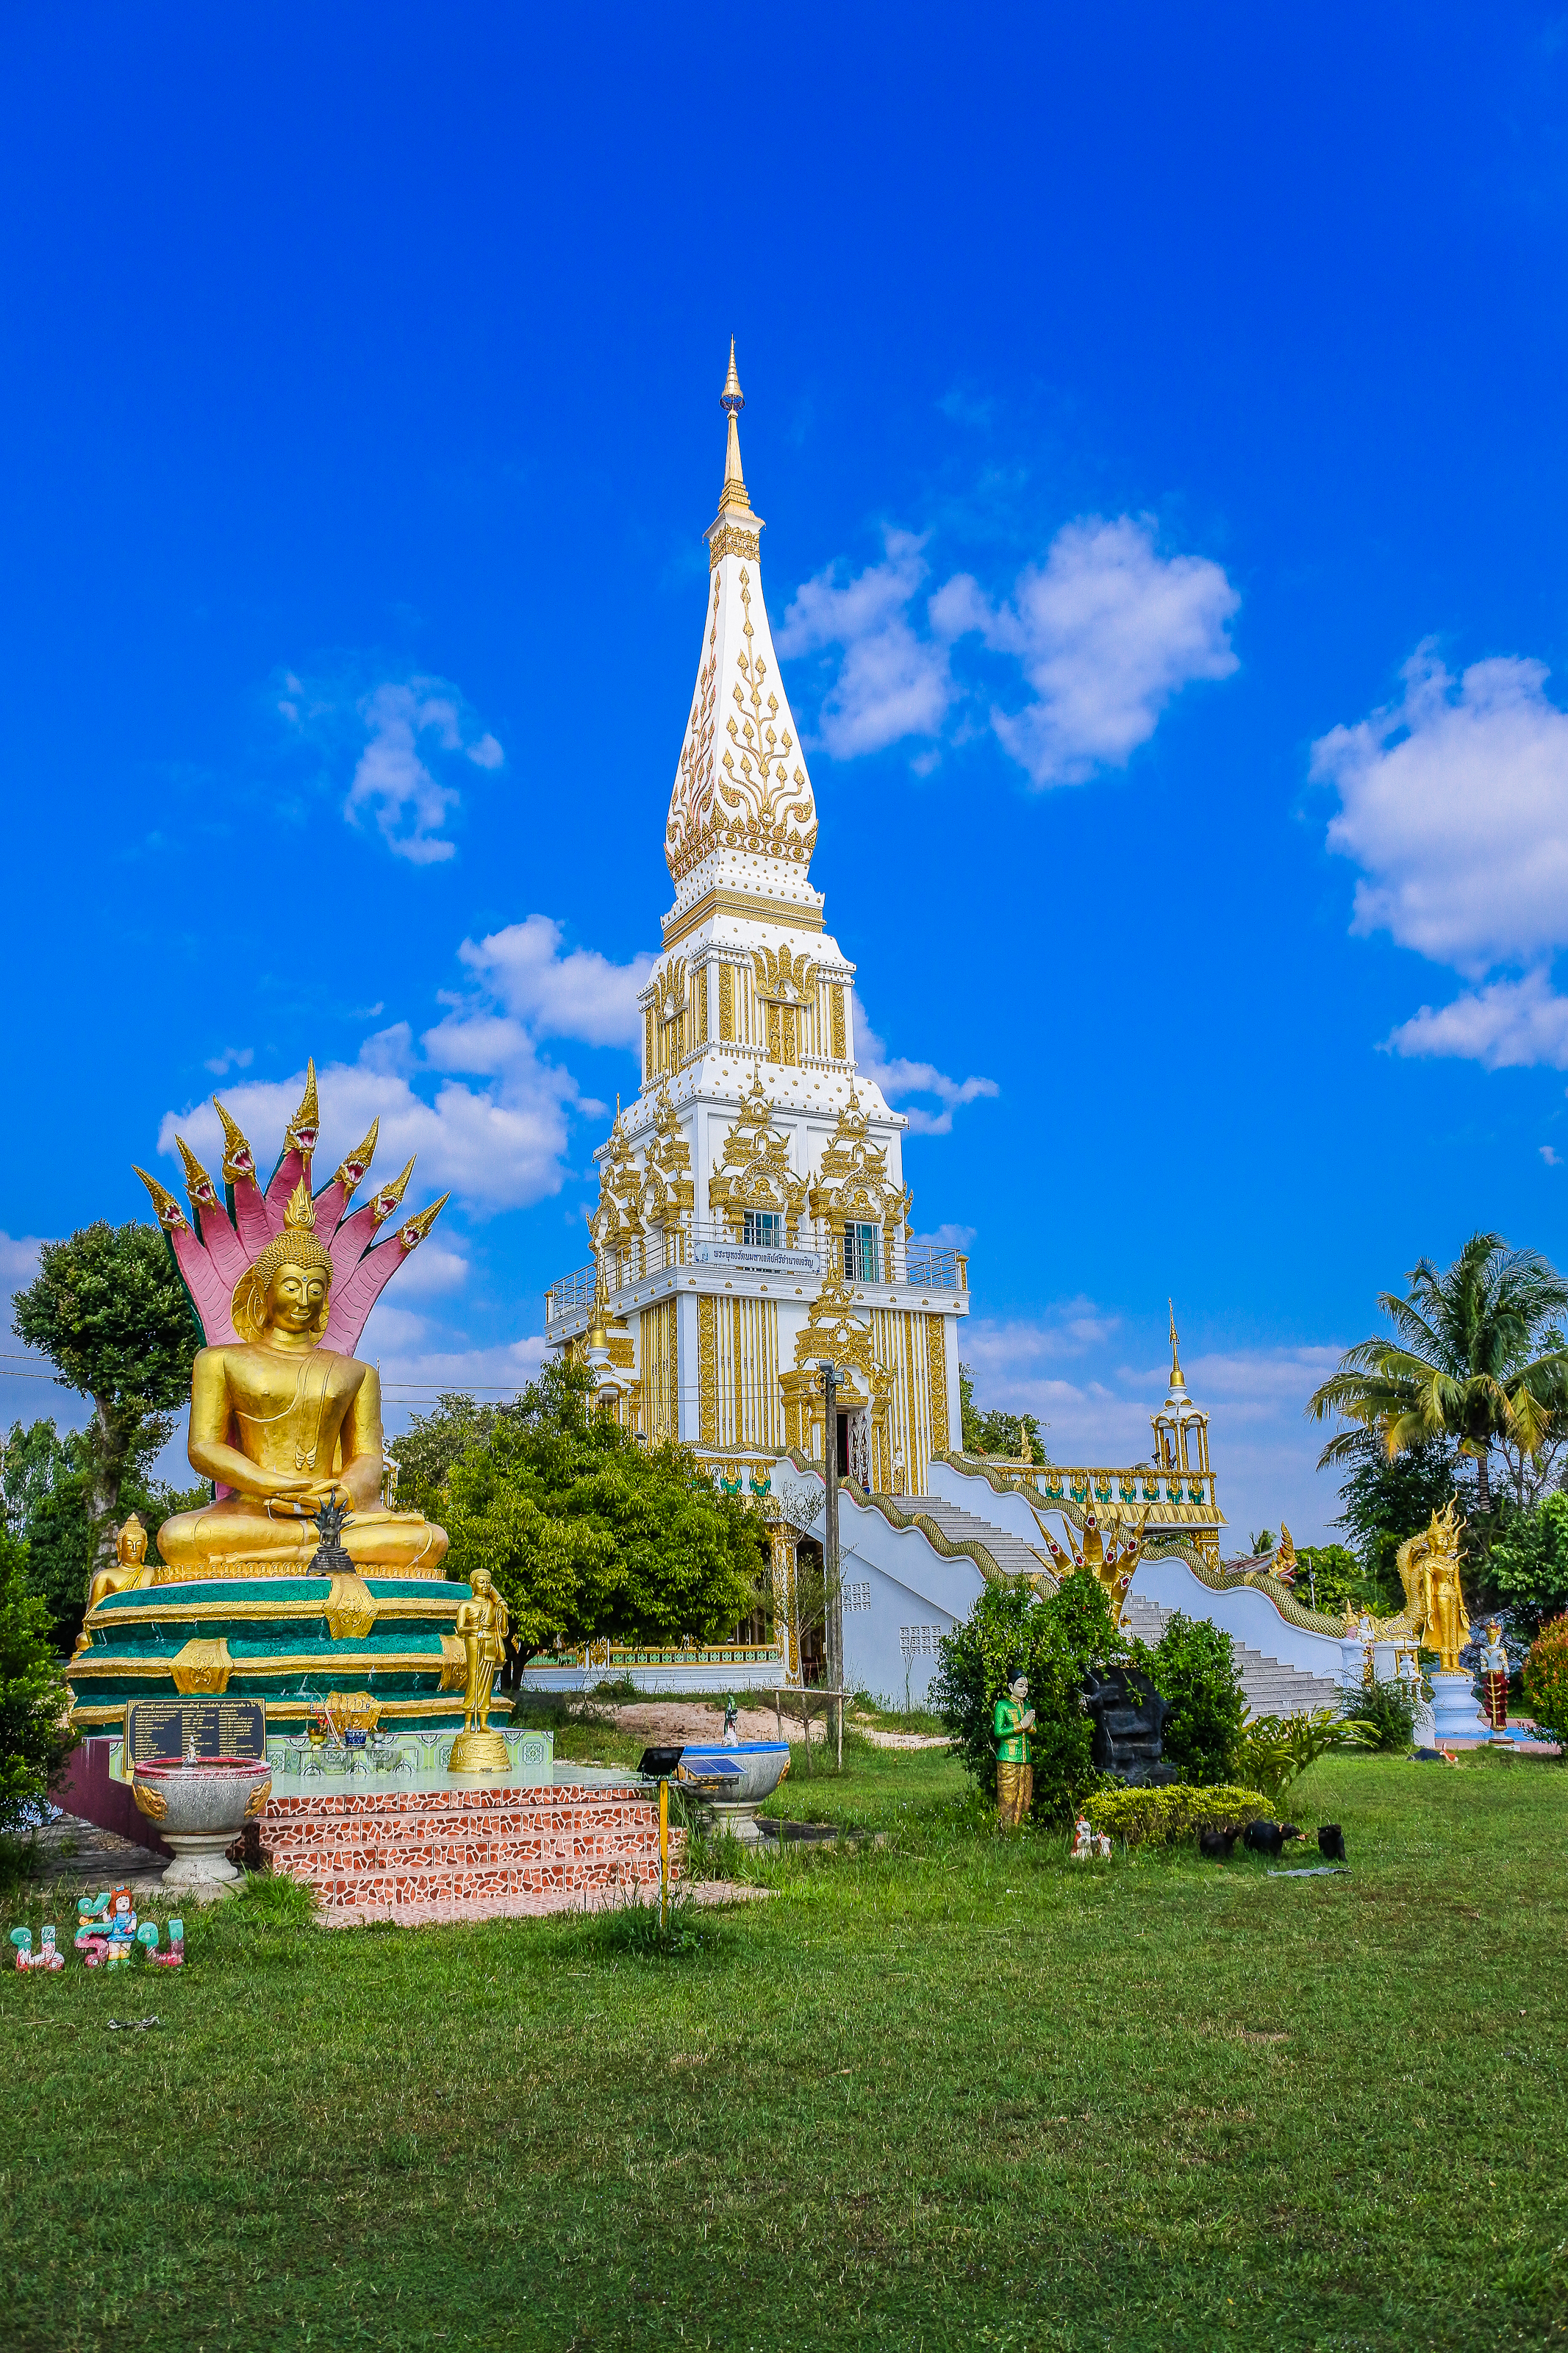
symbol, tourism, scene, gold, buddha, thailand, landmark, architecture, art, historic, asia, asian, bangkok, statue, sculpture, thai, wat, buddhism, ancient, religion, pagoda, traditional, culture, temple, travel, place of worship, sky, building, tourist attraction, historic site, hindu temple, grass, tree, shrine, cloud, leisure, tower, vacation, stupa, fictional character, steeple